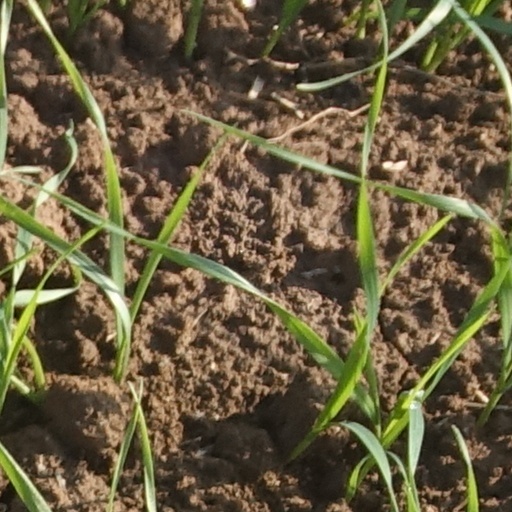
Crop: wheat